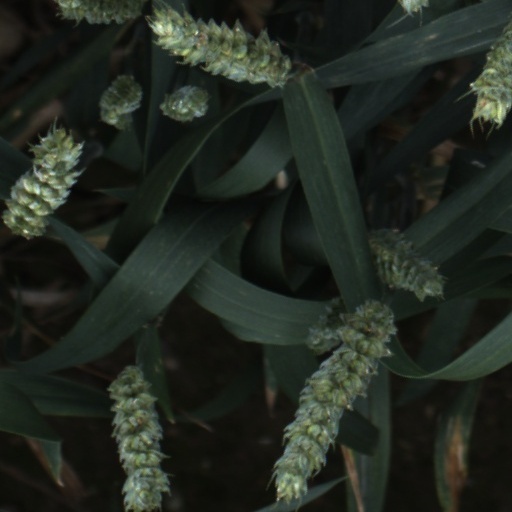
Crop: wheat